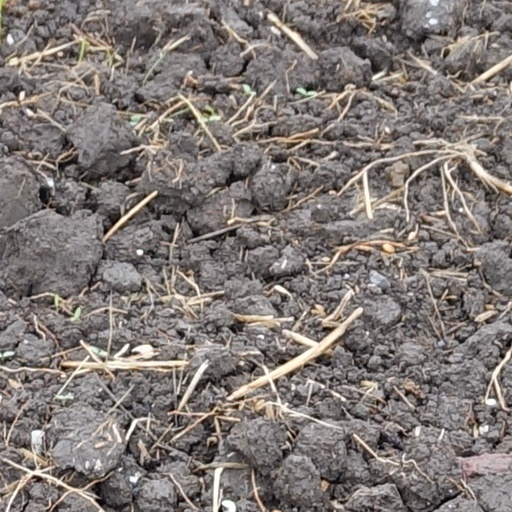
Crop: wheat